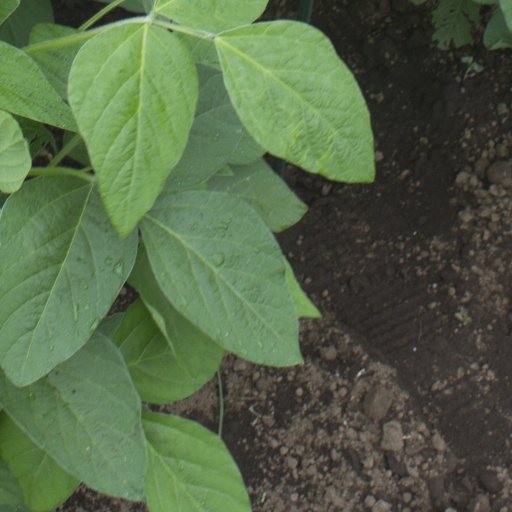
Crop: soybean